Spanish Empire

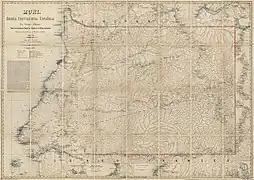
A map of Spanish Guinea

Spain claimed all of North America in the Age of Discovery, but claims were not translated into occupation until a major resource was discovered and Spanish settlement and crown rule put in place. The French had established an empire in northern North America and took some islands in the Caribbean. The English established colonies on the eastern seaboard of North America and in northern North America and some Caribbean islands as well. In the eighteenth century, the Spanish crown realized that its territorial claims needed to be defended, particularly in the wake of its visible weakness during the Seven Years' War when Britain captured the important Spanish ports of Havana and Manila. Another important factor was that the Russian Empire had expanded into North America from the mid-eighteenth century, with fur trading settlements in what is now Alaska and forts as far south as Fort Ross, California. Great Britain was also expanding into areas that Spain claimed as its territory on the Pacific coast. Taking steps to shore up its fragile claims to California, Spain began planning California missions in 1769. Spain also began a series of voyages to the Pacific Northwest, where Russia and Great Britain were encroaching on claimed territory. The Spanish expeditions to the Pacific Northwest, with Alessandro Malaspina and others sailing for Spain, came too late for Spain to assert its sovereignty in the Pacific Northwest.